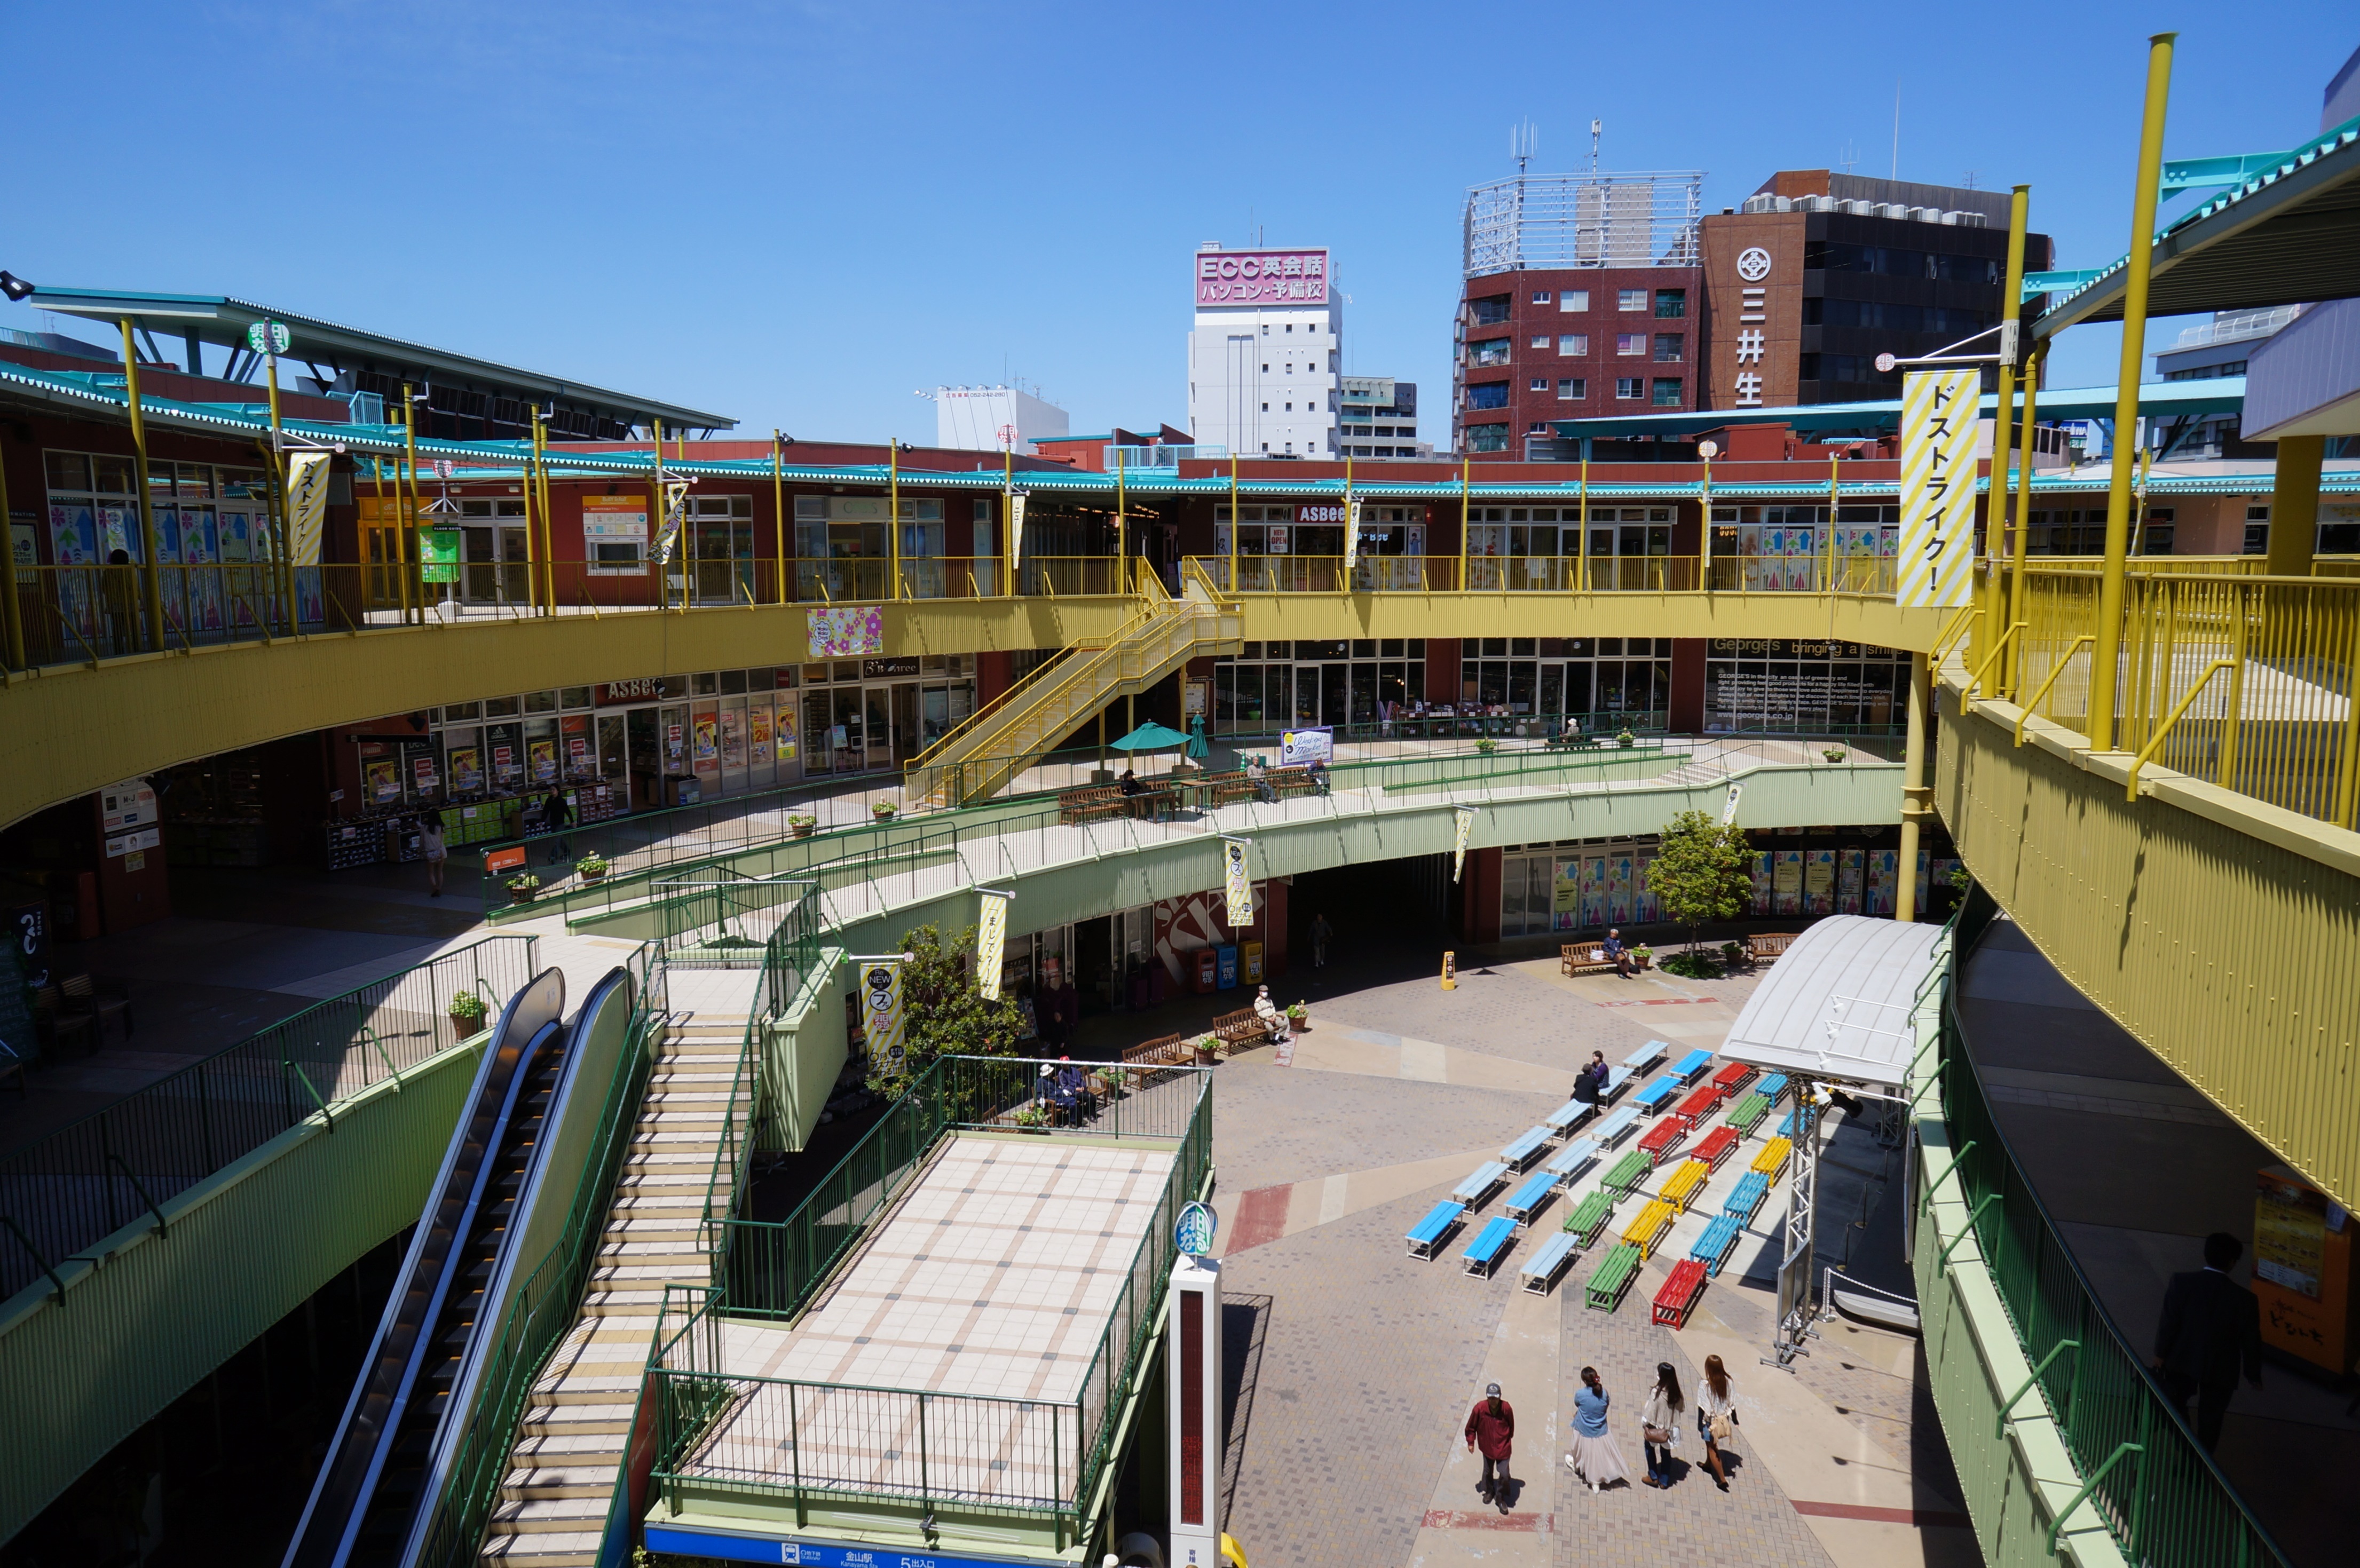
architecture, cityscape, downtown, transport, vehicle, shopping, stadium, waterway, public transport, shops, center, mall, open air, shopping mall, urban area, asunal, kanayama, metropolitan area